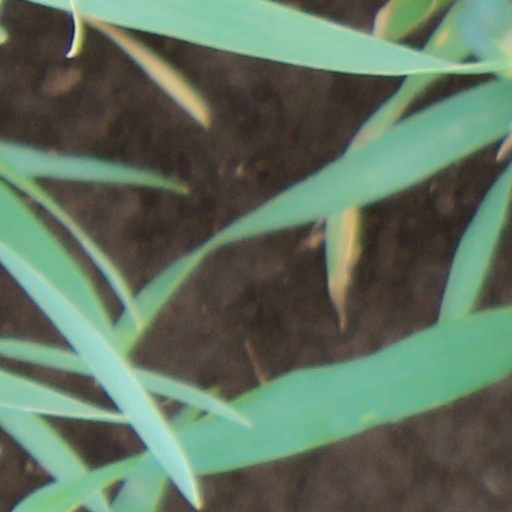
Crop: wheat